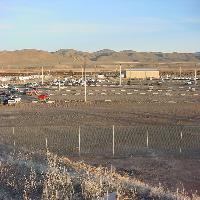
Weather: sun or clear